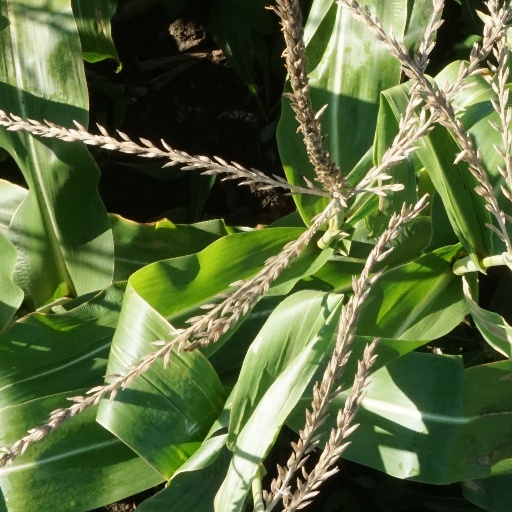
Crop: maize; corn